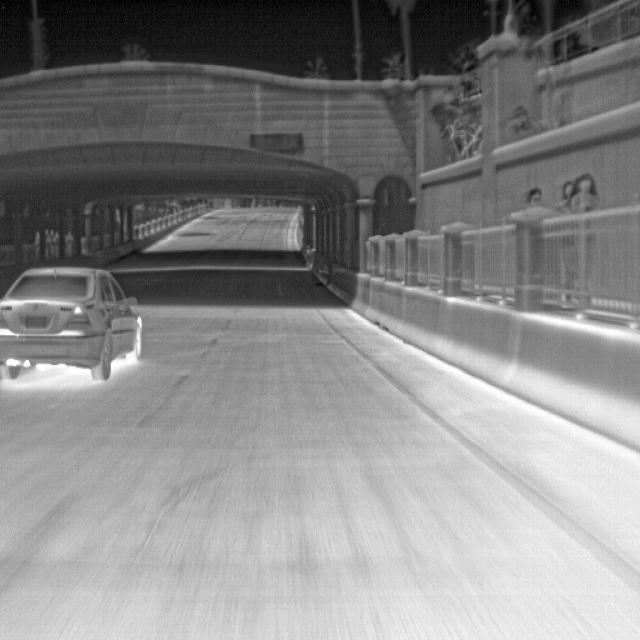
Detected objects:
label: person
label: person